Battle of Valcour Island

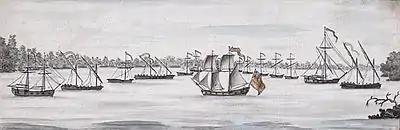
Contemporary watercolor of the American line of battle by Charles Randle titled "New England Armed Vessels in Valcure Bay, Lake Champlain". The illustration includes "Royal Savage", "Revenge", "Lee", "Trumble", "Washington", "Congress", "Philadelphia", "New York", "Jersey", "Connecticut", "Providence", "New Haven", "Spitfire", "Boston", and "Liberty".

In the 1930s, Lorenzo Hagglund, a veteran of World War I and a history buff, began searching the strait for remains of the battle. In 1932 he found the remains of "Royal Savage"s hull, which he successfully raised in 1934. Stored for more than fifty years, the remains were sold by his son to the National Civil War Museum. As of March 2009, the remains were in a city garage in Harrisburg, Pennsylvania. The city of Plattsburgh, New York, has claimed ownership of the remains and would like them returned to upstate New York.